St Catherine's Hill, Dorset

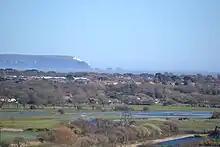
Across the Avon Valley to the Solent, Isle of Wight and the Needles. As seen from St Catherine's Hill

In Tudor times the hill was classified as a Coast Hill Beacon, meaning it had two fire baskets. Shore Beacons, such as nearby Warren Hill, had three fire baskets while those inland had one. It is possible that the beacons were lit to warn of the approaching Spanish Armada. The hill continued to be used for beacons throughout the Napoleonic Era when an invasion by the French was expected. The military has made use of the hill for training purposes. During the Crimean War, when a battalion of the Royal Horse Artillery was stationed at Christchurch Barracks, the hill was used for training in the pulling and unlimbering of guns on rough terrain.